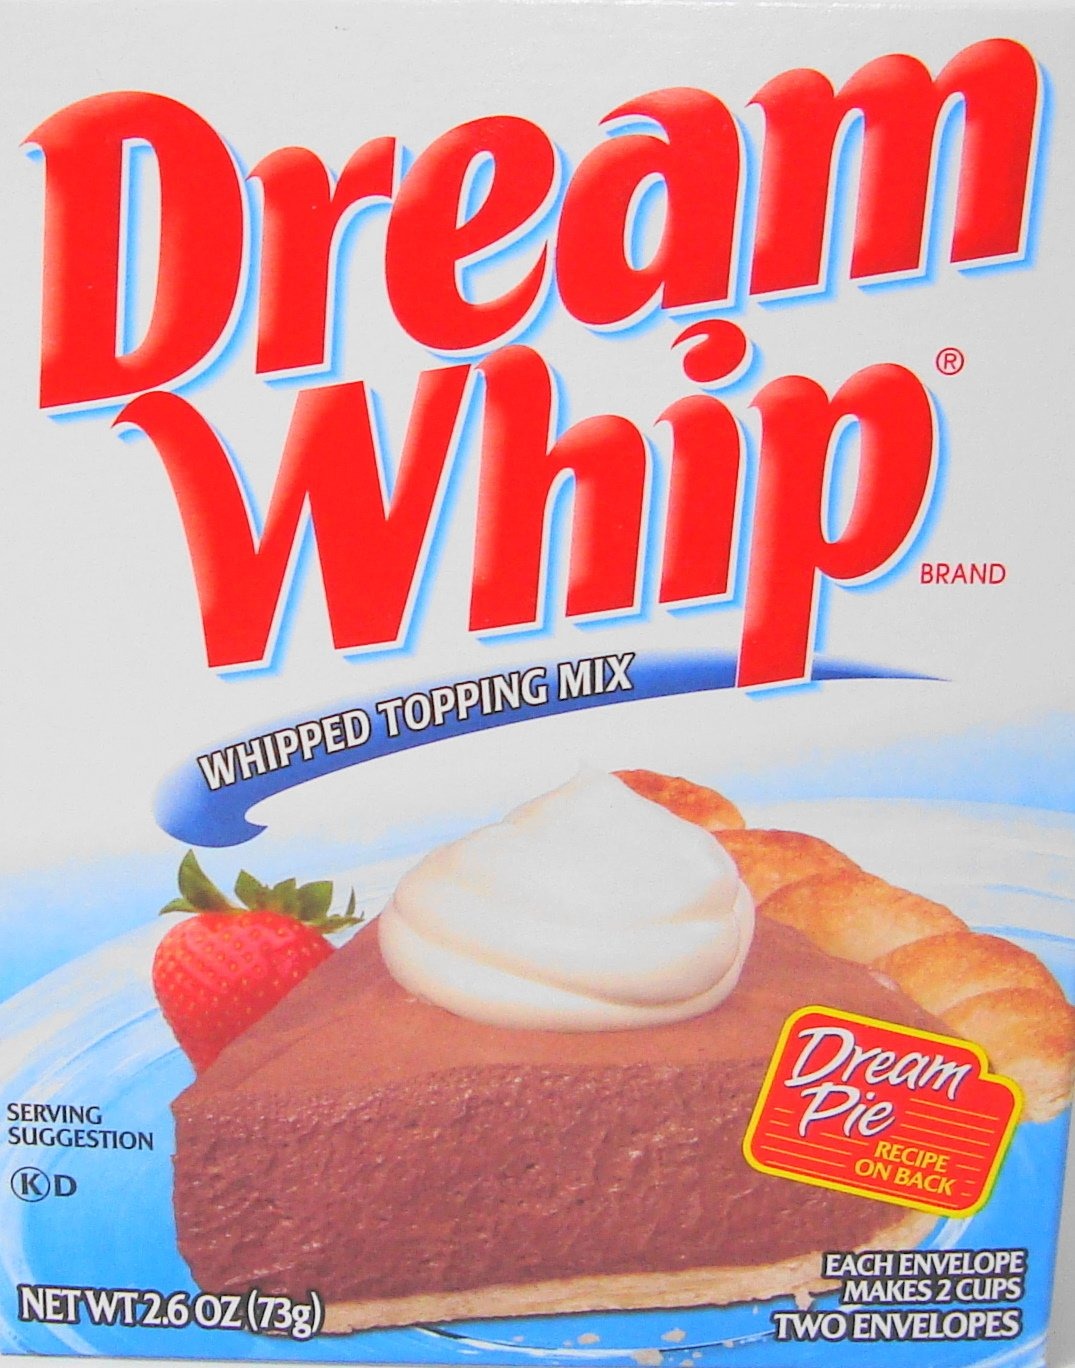
Item Name: Dream Whip Whipped Topping Mix (2-Pack)
Bullet Point 1: Add sweet flavor and creamy texture to all your favorite desserts
Bullet Point 2: Dream Whip Whipped Topping Mix is a quick and easy to make powdered whipped topping mix
Bullet Point 3: Has no sodium, no trans fat and a total of 0 g. of total fat per serving, as packaged
Bullet Point 4: Can also be used as a delicious dip for strawberries or as a topping for your favorite fruit salad
Bullet Point 5: Whipped topping mix makes it easy to add to countless recipes
Value: 5.2
Unit: Ounce

Price: 3.63